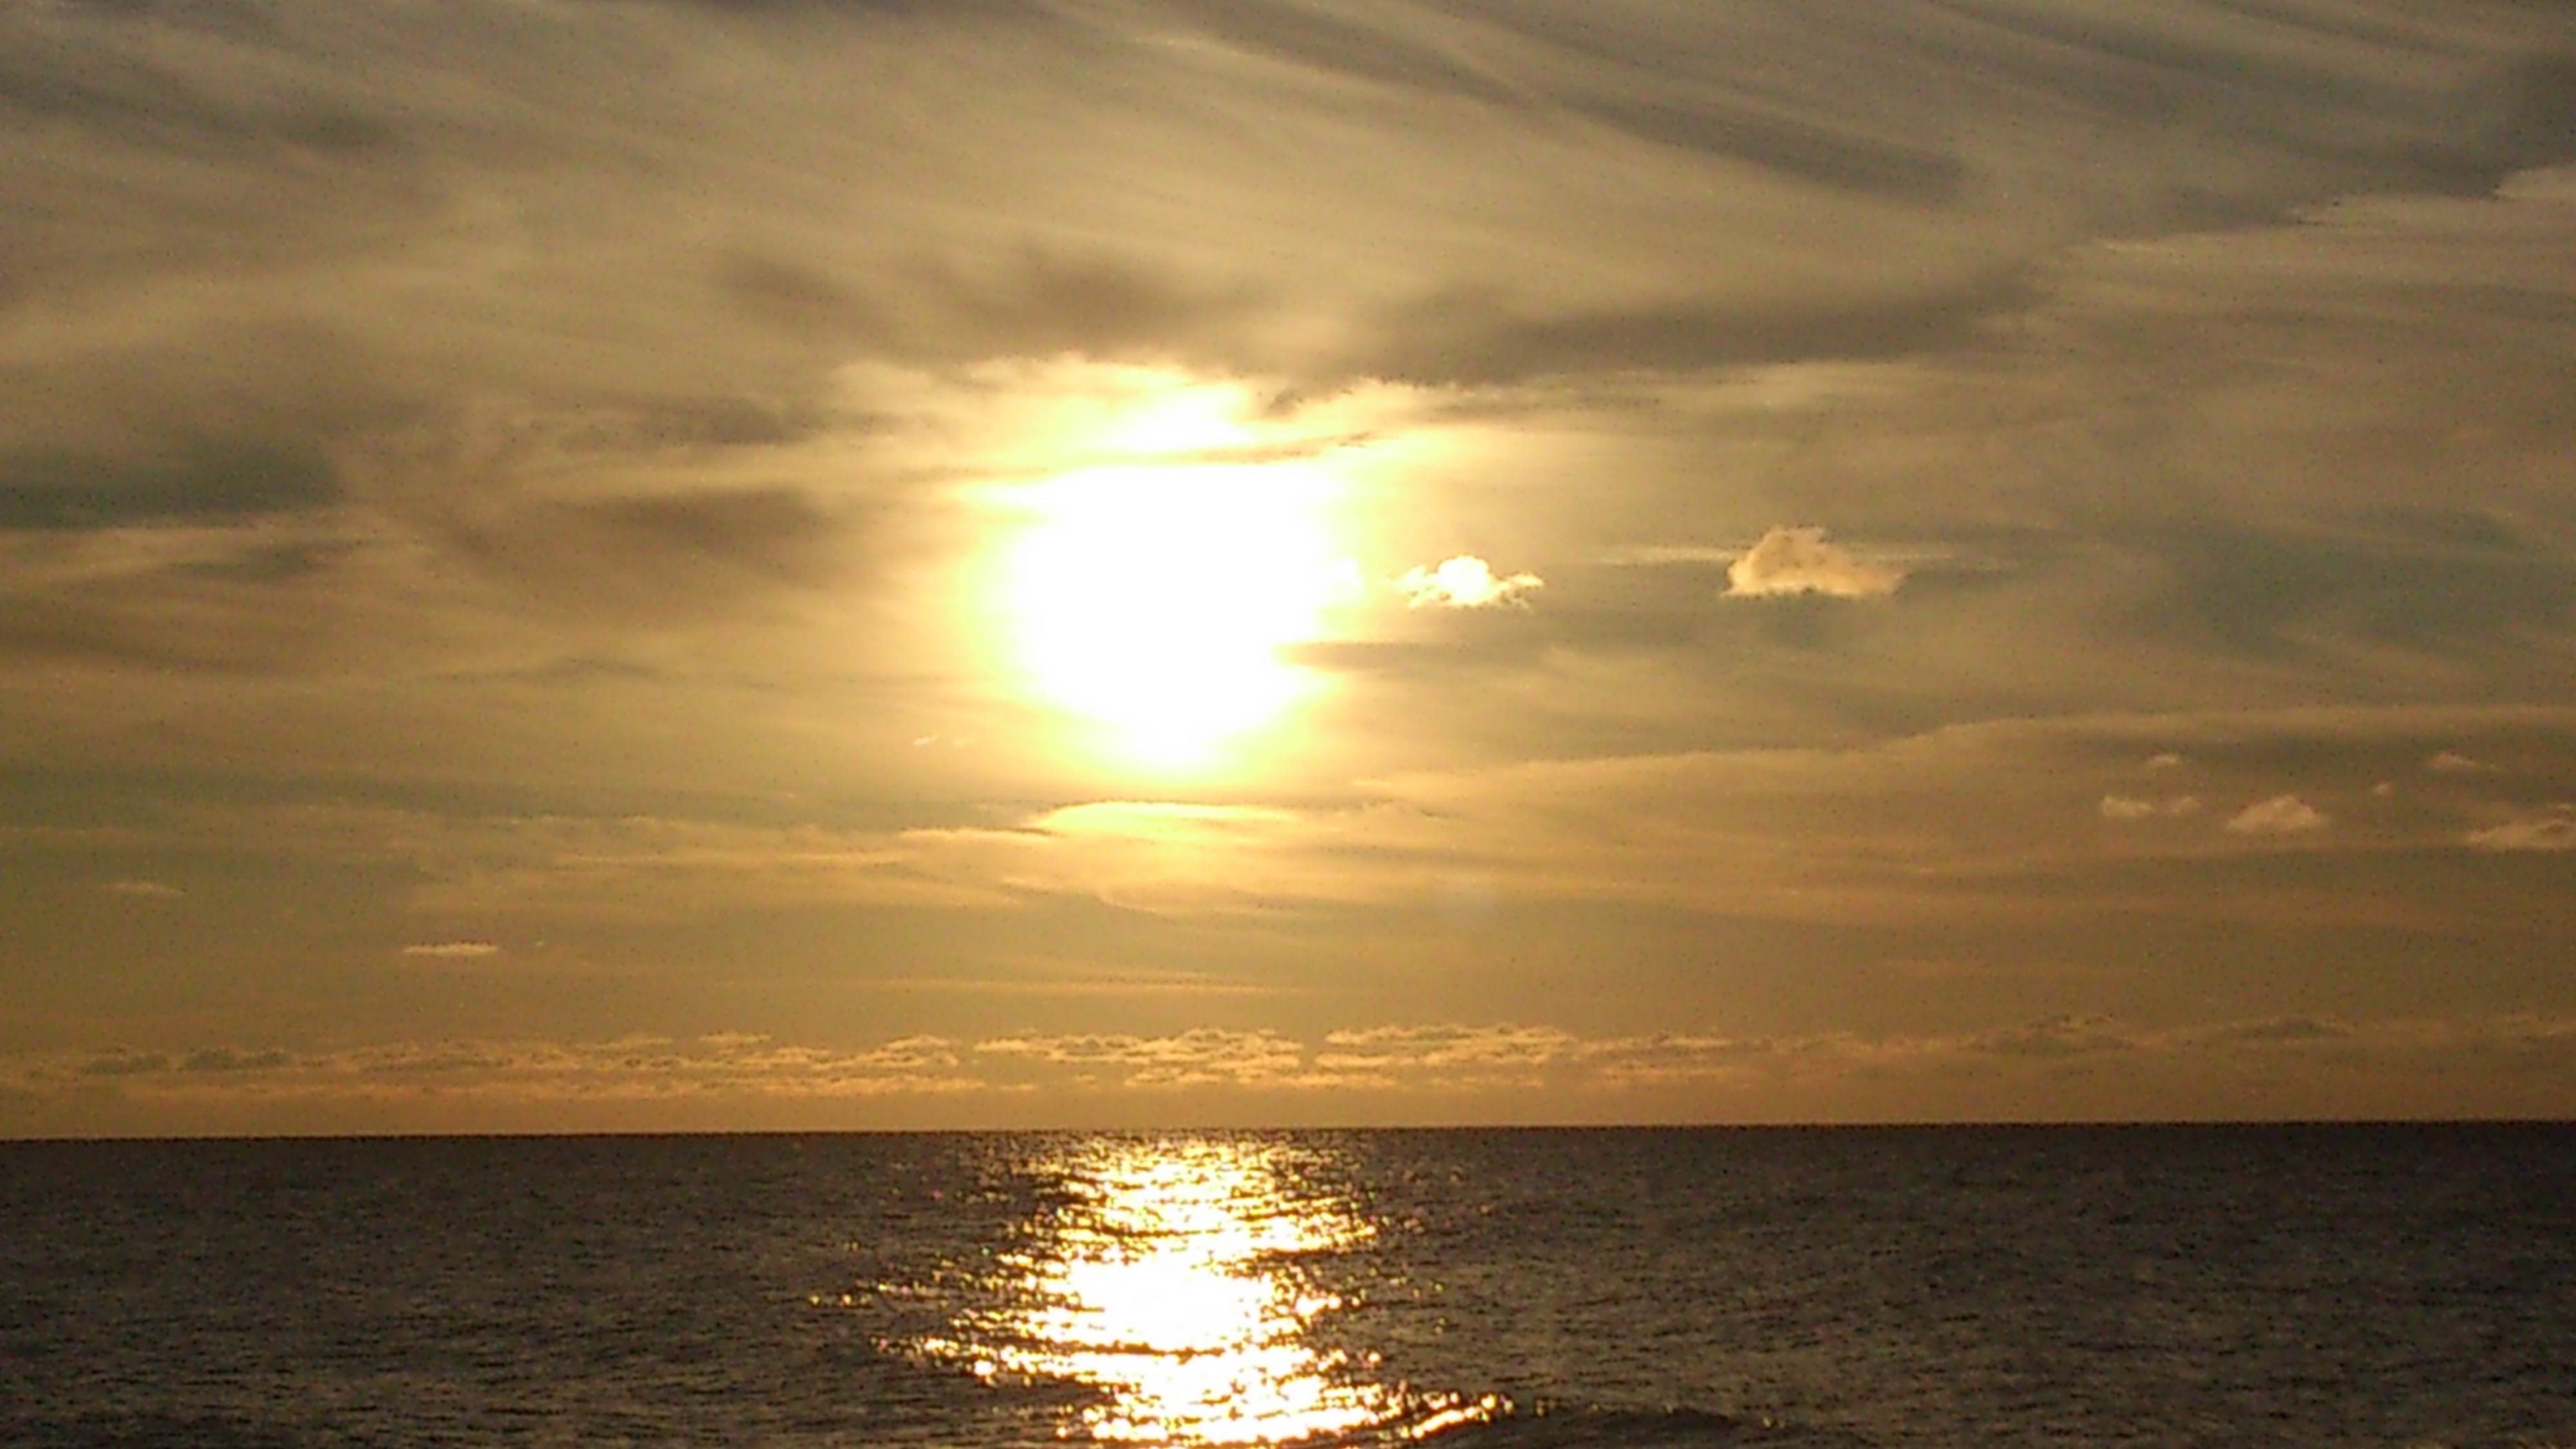
beach, sea, coast, ocean, horizon, cloud, sky, sun, sunrise, sunset, sunlight, morning, shore, dawn, dusk, evening, body of water, clouds, holidays, the sun, afterglow, evening by the sea